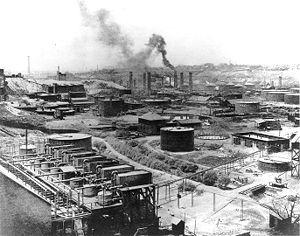
La révolution industrielle est le processus historique du XIXᵉ siècle qui fait basculer, une société à dominante agraire et artisanale vers une société commerciale et industrielle. Cette transformation, tirée par le boom ferroviaire des années 1840, affecte profondément l'agriculture, l'économie, le droit, la politique, la société et l'environnement.
La Standard Oil était une société de raffinage et de distribution de pétrole fondée par John D. Rockefeller et ses associés en 1870. Désirant étendre son empire, Rockefeller fusionna cinq grandes sociétés de raffinage, dont celle de Henry Morrison Flagler, la Rockefeller, Andrews & Flagler.
Samuel Andrews est un chimiste anglo-américain. Spécialiste des techniques de distillation, il est surtout connu comme l'un des membres fondateurs de la société de raffinage Rockefeller, Andrews & Flagler, qui donna naissance à la Standard Oil.
La géopolitique du pétrole décrit l'impact de la demande et de l'offre en pétrole sur la politique des pays consommateurs et producteurs de cette matière première essentielle au mode de vie économique actuel.